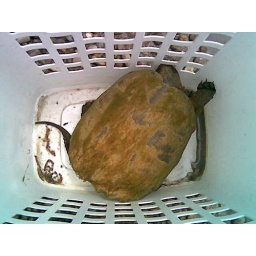
Found him on the road by kmart, Released him in the river off of Rea Rd.